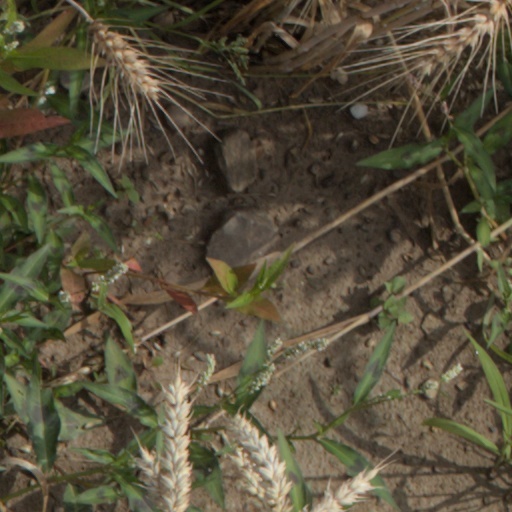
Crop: wheat